Inver Grove Heights, Minnesota

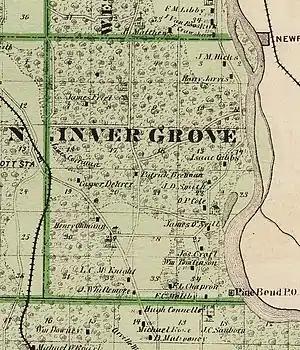

After the signing of the Treaty of Traverse des Sioux in 1851, settlers from Ireland and Germany quickly staked claims in the rolling countryside west of the Mississippi River. Those of Irish descent farmed the eastern part of the community, while Germans cleared the wooded land to the west for their farms. French and English settlers built their homes along the river. The township of Inver Grove Heights was named after the Irish fishing village of Inver and the German town of Grove. Records show that 240 farms, four churches, and four school districts were founded by 1880. On March 9, 1965, the village of Inver Grove and Inver Grove Township merged to form Inver Grove Heights.